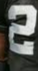
Number: 2